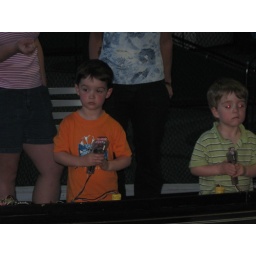
The boys celebrate their birthday with their friends by racing slot cars and playing in the gym.